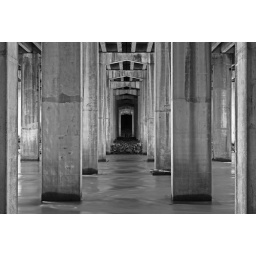
I-75 bridge, over Chattahoochee River, Cobb and Fulton Counties, Georgia, black and white 1